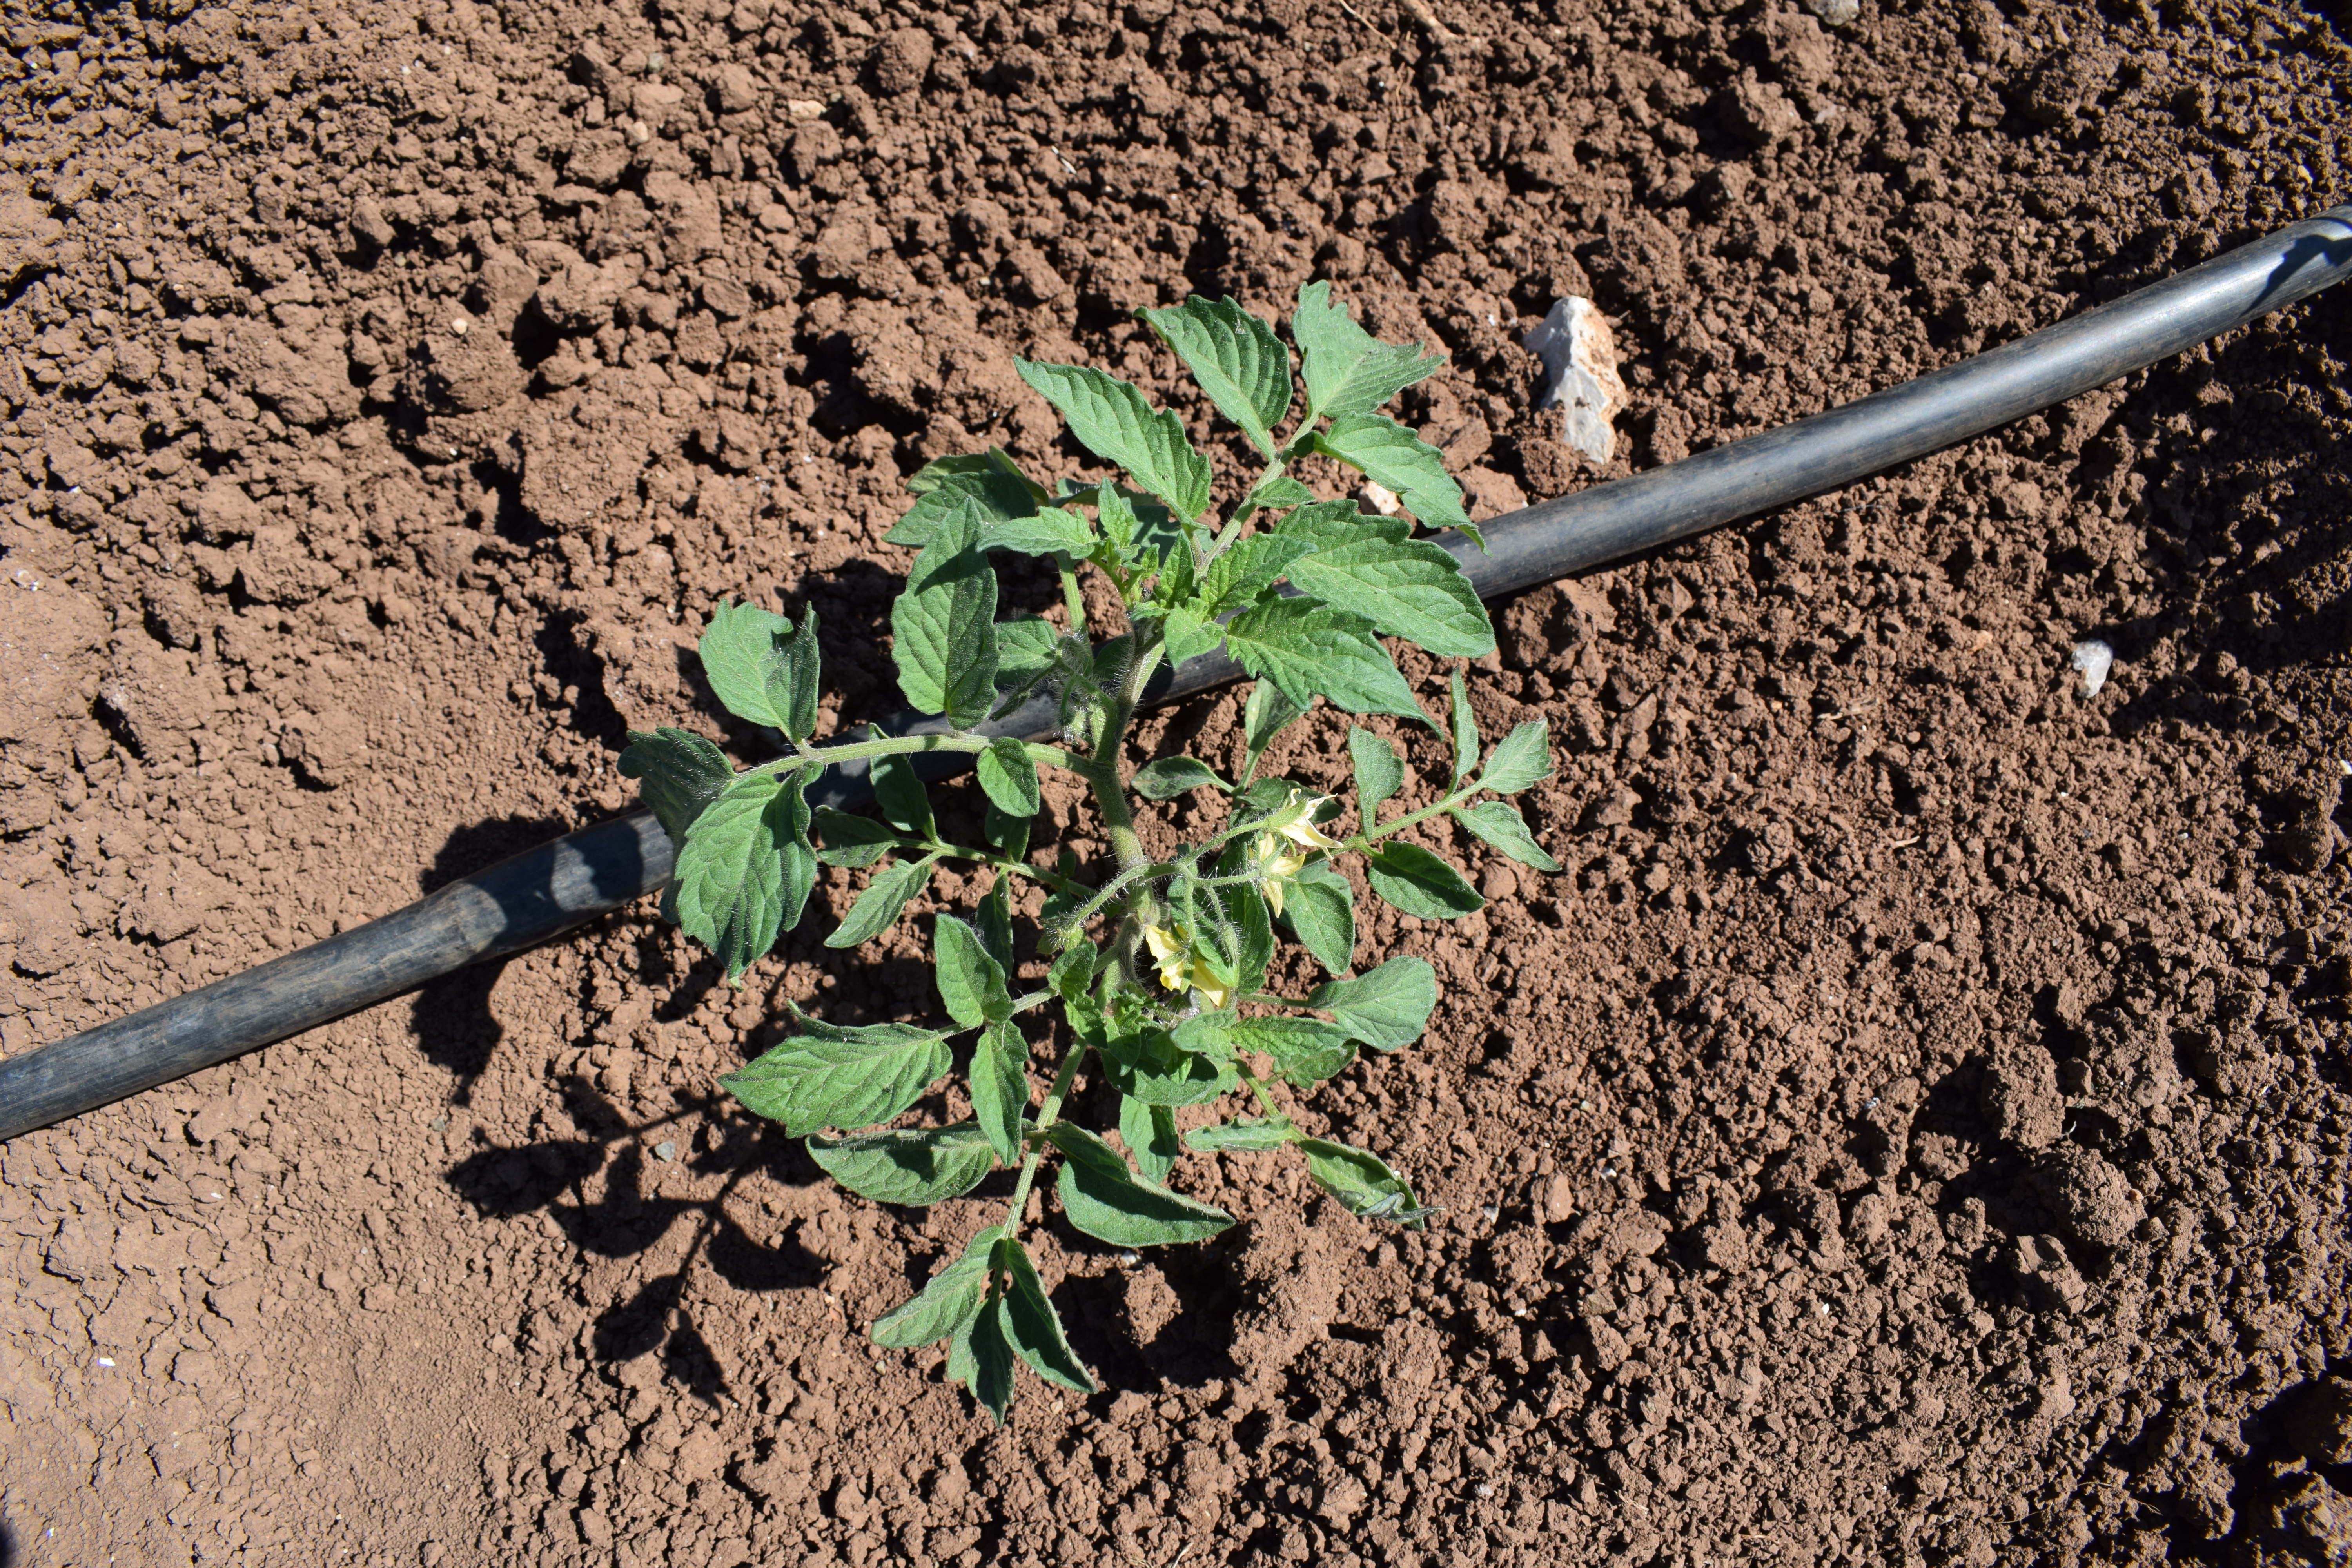
Label: tomato